Water timer

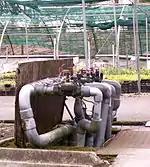
An irrigation line with water timer

A water timer is an electromechanical device that, when placed on a water line, increases or decreases the water flow through the use of an electro-mechanically actuated ball valve or embedded (solenoid) valve. It is used in conjunction with irrigation sprinklers to form an automated or non-automated sprinkler system, capable of administering precise amounts of water, at a regular basis. A water flow timer using a ball valve contains an electric motor with gears to stop or start the water flow by turning a perforated ball within the water flow line. The gearbox in a ball valve timer makes a rumbling sound when actuated. The solenoid type switching timers contain a solenoid that relieves pressure on a diaphragm in the water-flow tube or moves a stopper into the water flow area to regulate flow. The solenoid type uses no gears and makes a tapping sound when the solenoid is activated. Battery powered garden hose timers are the most commonly seen water timers and are seen in two types, the ball valve timer that is actuated by a motor with gears, and the diaphragm timer that is actuated by a solenoid. The solenoid/diaphragm timer uses more battery power throughout the "on" cycle because the solenoid must be actuated the entire time that the water flow is "on". The ball valve timer using the motor and gear actuator only uses more battery power during the few seconds that motor is used to turn the water flow on or off.